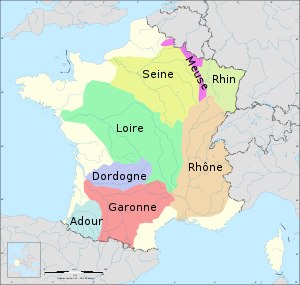
Frankrigs geografi / Hydrografi
De største floders afvandingsområder
Frankrig ligger i Vesteuropa ved Atlanterhavskysten sydøst